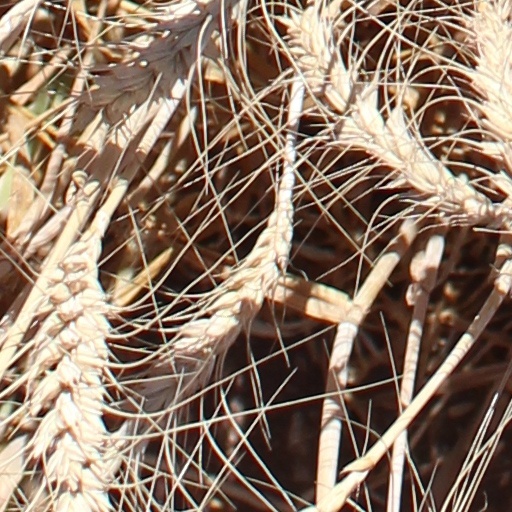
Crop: wheat